Sky position (RA, Dec in degrees): 196.849, 30.05
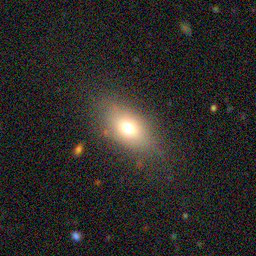
Galaxy morphology: In-between Round Smooth Galaxies